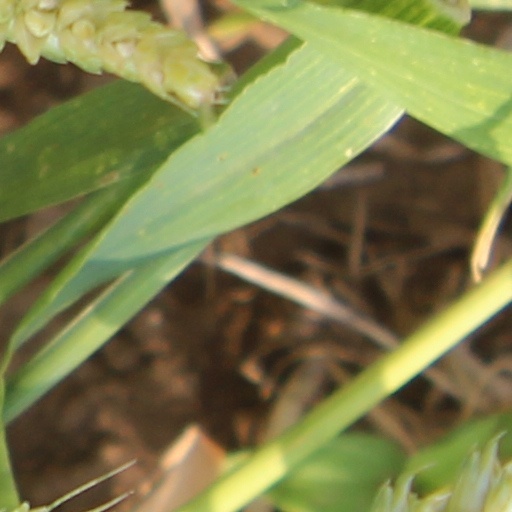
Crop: wheat